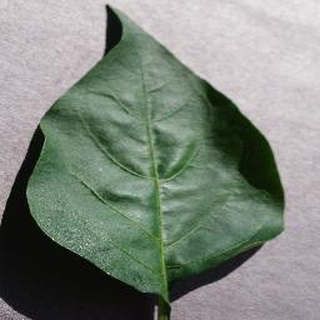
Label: healthy_bell_pepper